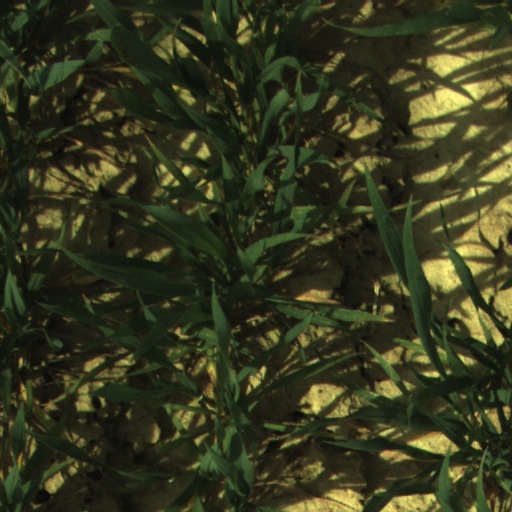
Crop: wheat